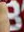
Number: 8